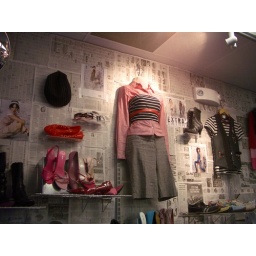
I covered the wall in news paper and then made a rock n roll themed wall